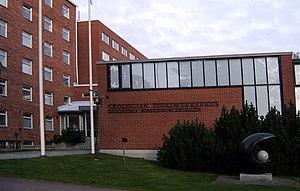
Le centre de recherche géologique de Finlande est un centre de recherche national relevant du Ministère des Affaires économiques et de l'Emploi de Finlande.
L'université Aalto est une université finlandaise créée le 1ᵉʳ janvier 2010 par la fusion de l'université technologique d'Helsinki, de l'école supérieure de commerce d'Helsinki et de l'école supérieure Aalto d'art, de design et d'architecture.